Sports in upstate New York

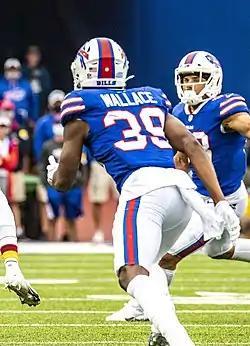
Levi Wallace of the Buffalo Bills

The report of the 1905-1907 Mills Commission, charged with investigating the origins of baseball, named Cooperstown, New York as the place where baseball was invented in the 1830s or 1840s by Abner Doubleday. Cooperstown is the home of the National Baseball Hall of Fame and Museum.